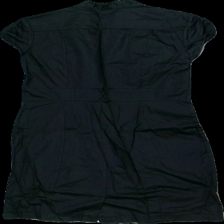
View: back
Type: Dress
Category: Ladies
Brand: H&M
Colors: Black
Material: 100% bomull
Pattern: Other
Cut: C-collar
Size: 38
Season: All
Price range: <50
Recommended usage: Reuse
Description: svart klänning med knappar
Comment: saknar snörre